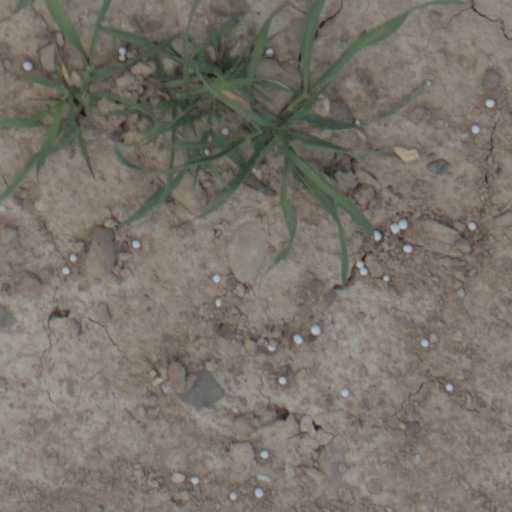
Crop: wheat